William Friese-Greene

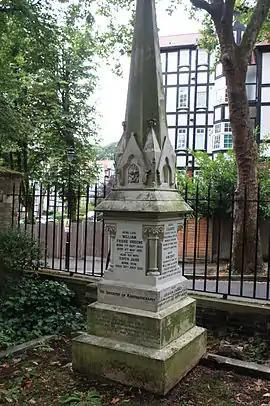
The Friese-Greene grave in Highgate Cemetery

On 5 May 1921, Friese-Greene – then a largely forgotten figure – attended a stormy meeting of the cinema trade at the Connaught Rooms in London. The meeting had been called to discuss the current poor state of British film distribution and was chaired by Lord Beaverbrook. Disturbed by the tone of the proceedings, Friese-Greene got to his feet to speak. The chairman asked him to come forward onto the platform to be heard better, which he did, appealing for the two sides to come together. Shortly after returning to his seat, he collapsed. People went to his aid and took him outside, but he died almost immediately of heart failure.